Palais de Tokyo

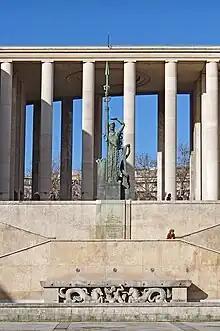
The Palais de Tokyo

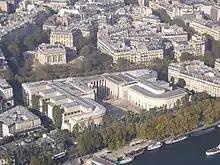
View of the Palais de Tokyo, seen from the Eiffel Tower. The eastern wing is on the right.

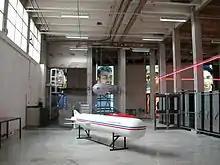
An exhibition in the Palais de Tokyo / "Site de création contemporaine".

The Palais de Tokyo ("Tokyo Palace") is a building dedicated to modern and contemporary art, located at 13 avenue du Président-Wilson, facing the Trocadéro, in the 16th arrondissement of Paris. The eastern wing of the building belongs to the City of Paris, and hosts the Musée d'Art Moderne de Paris (Paris' Museum of Modern Art). The western wing belongs to the French state and since 2002, has hosted the Palais de Tokyo / Site de création contemporaine, the largest museum in France dedicated to temporary exhibitions of contemporary art.